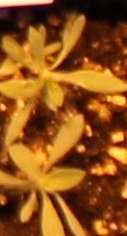
Label: Kochia